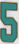
Number: 5